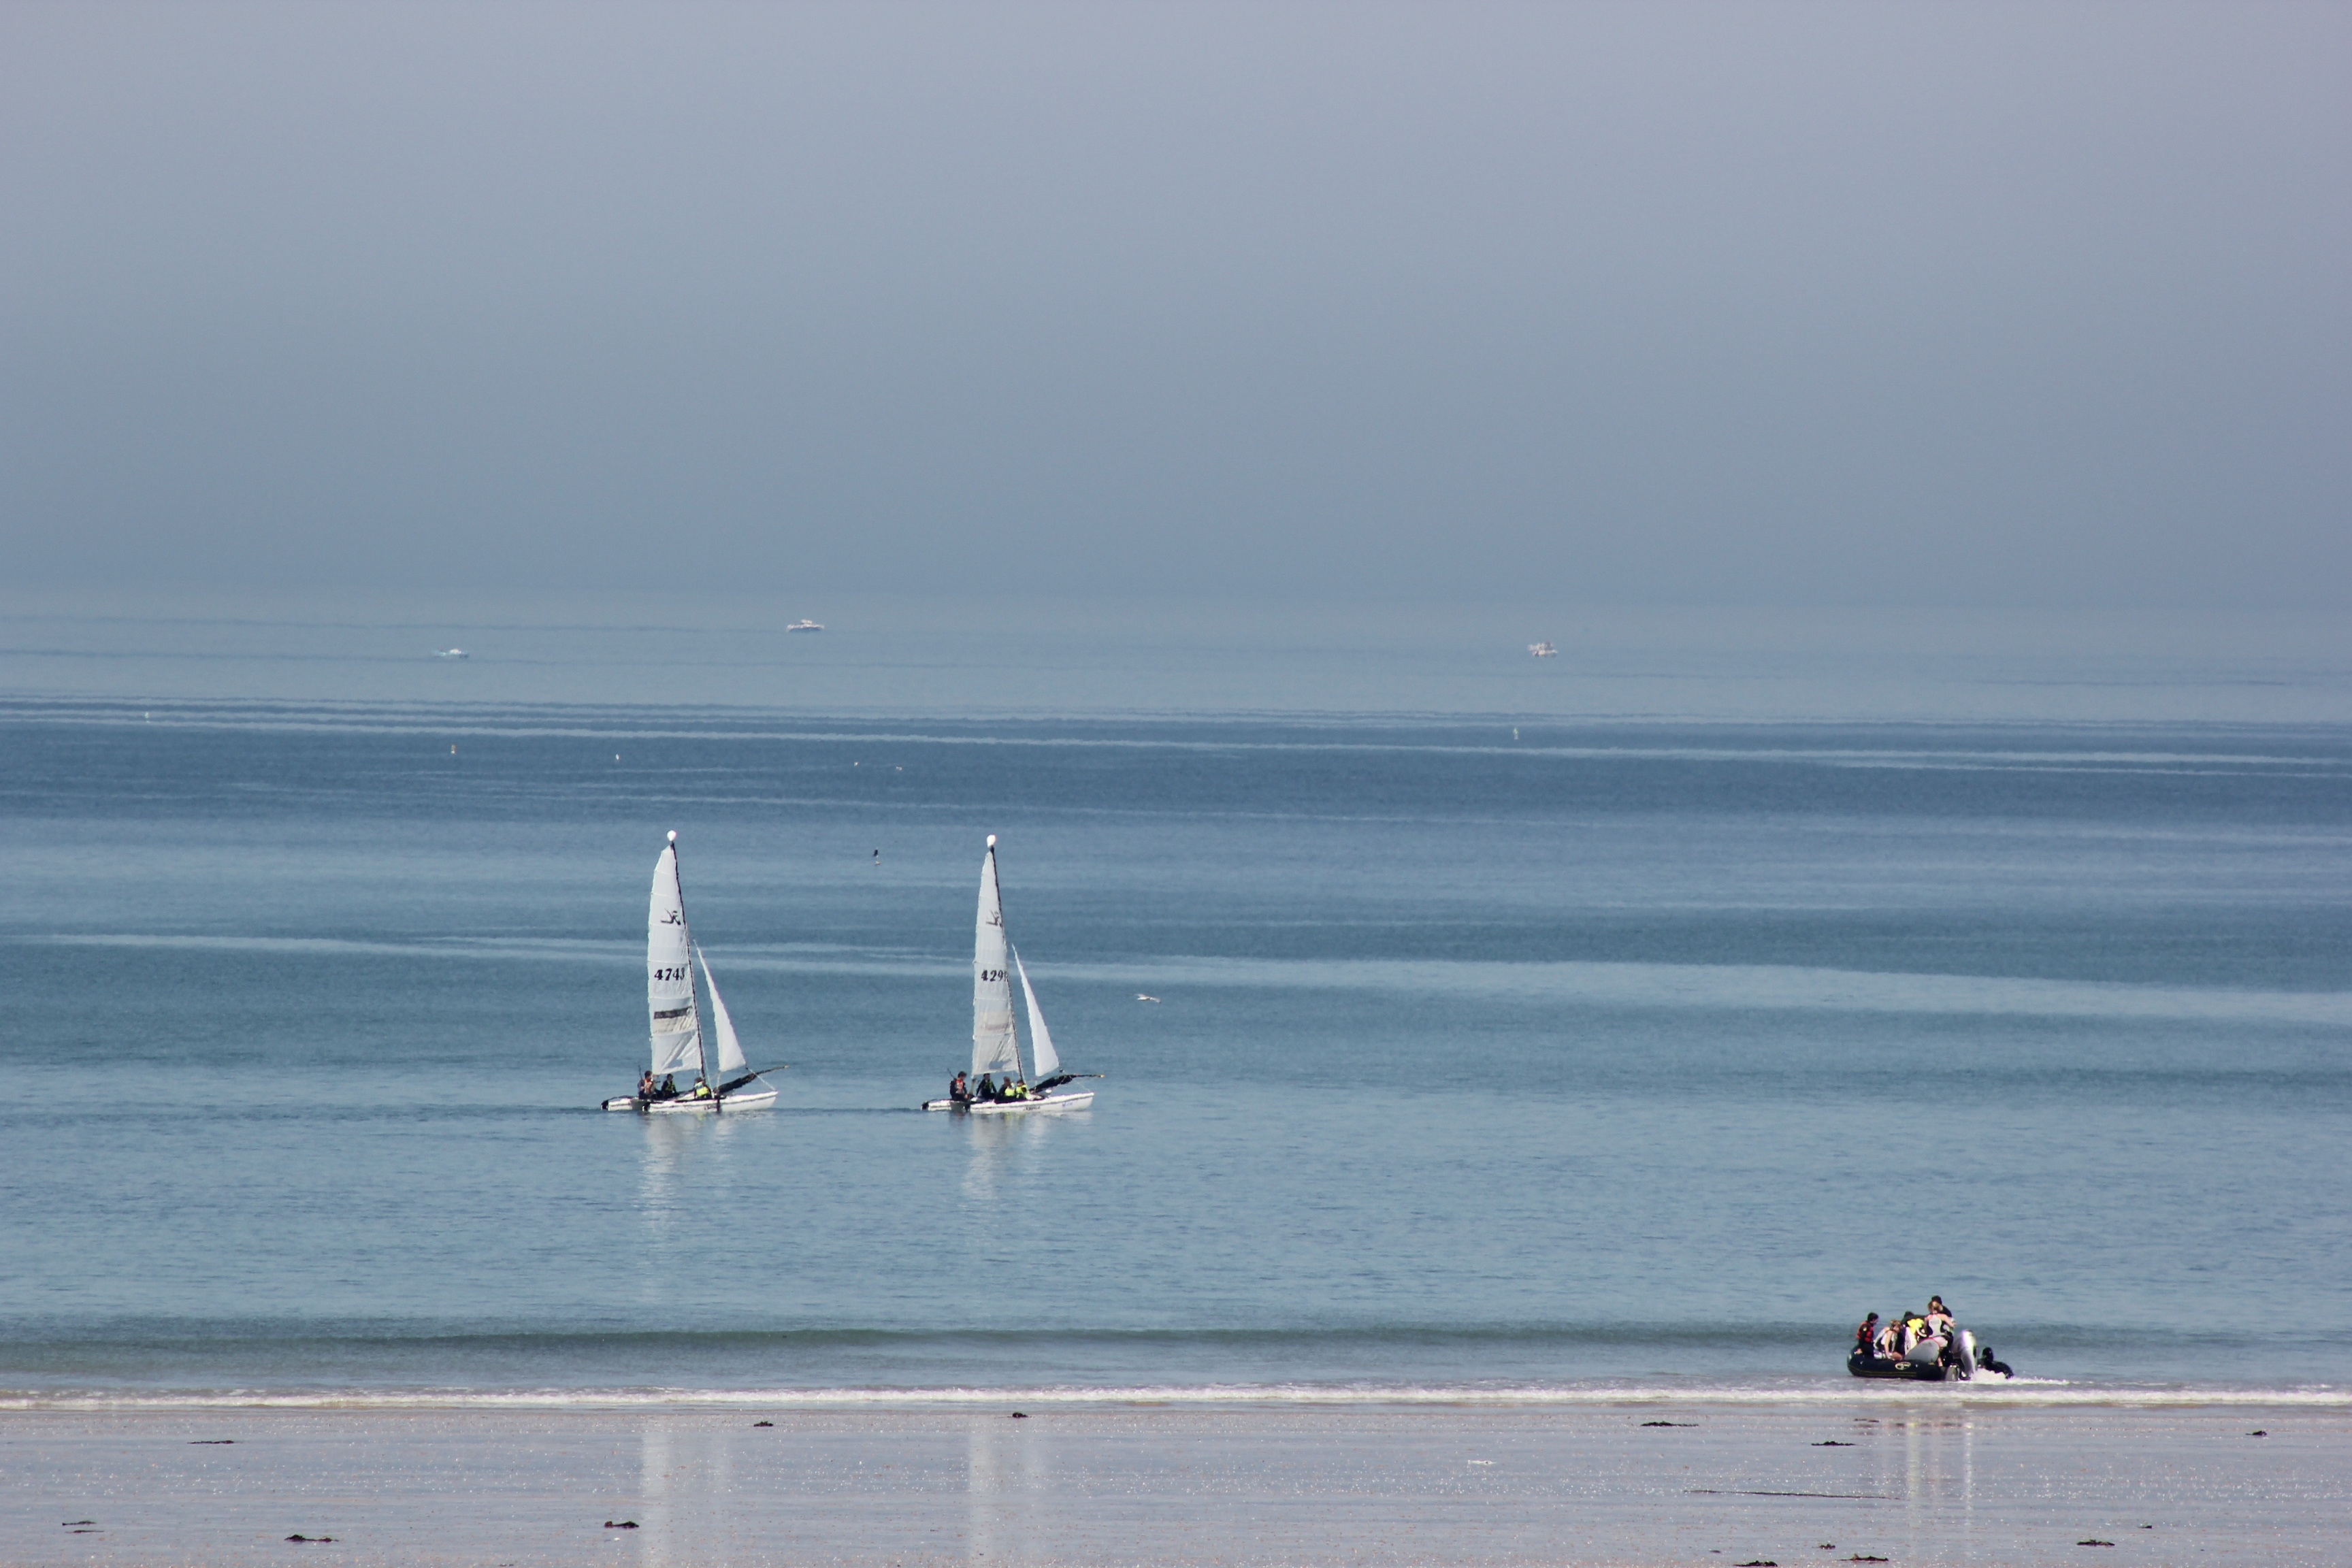
beach, sea, coast, water, sand, ocean, horizon, bird, boat, shore, wave, wind, seabird, vehicle, tower, gull, sailing, bay, marina, sailboat, body of water, regatta, atmospheric phenomenon